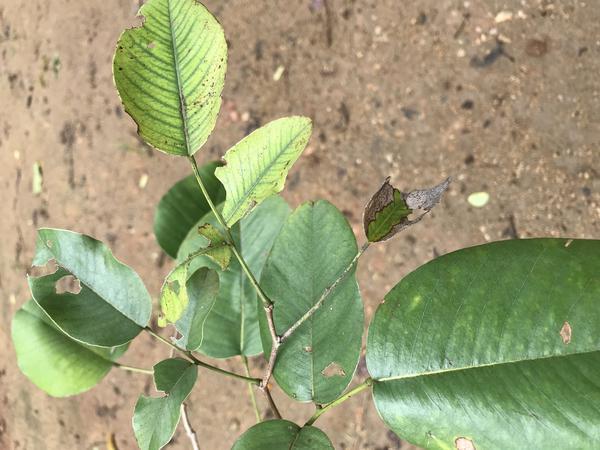
Plant: Raktachandini